Deafening (novel)

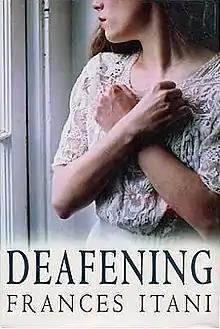
First edition

The novel is set prior to World War I in the small Ontario town of Deseronto, where the O'Neil family owns a hotel. The book follows the story of Grania O'Neil, a girl who lost her hearing when she was five years old as a result of contracting scarlet fever. The novel follows Grania and her family as they learn to accept and adapt to her as a non-hearing person. The first part of the novel establishes the central role Grania's grandmother, known as "Mamo," plays in helping Grania acquire and understand the language of the hearing world, and in convincing Grania's parent to send her to the School for the Deaf in a nearby city. Though the separation from her family is initially traumatic for Grania, the School for the Deaf opens a world of friendship, opportunity and love for Grania.